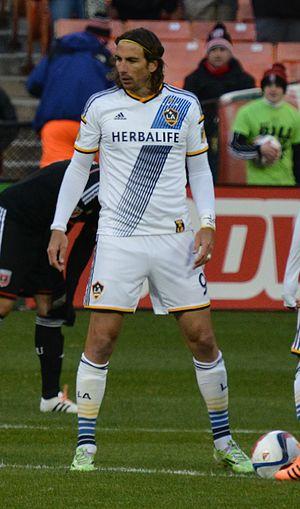
Alan Gordon est un joueur international américain de soccer né le 16 octobre 1981 à Long Beach en Californie. Il joue au poste d'attaquant et évolue durant toute sa carrière en MLS.